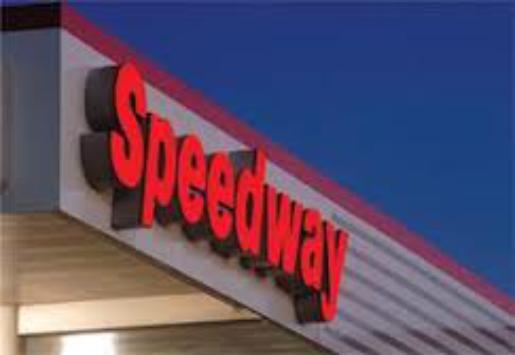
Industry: Transportation